American football

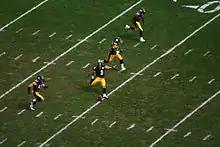
Kicker Jeff Reed of the Pittsburgh Steelers executes a kickoff

The special teams unit is responsible for all kicking plays. The special teams unit of the team in control of the ball tries to execute field goal (FG) attempts, punts, and kickoffs, while the opposing team's unit will aim to block or return them.